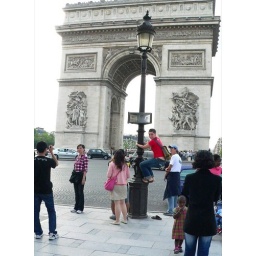
perhaps i've spent too much time around coconut trees recently. the guy in the blue hat looks perplexed.